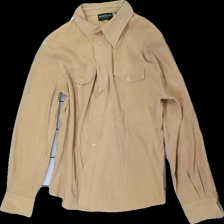
View: front
Type: Shirt
Category: Ladies
Brand: Not in the list
Brand text on label: Sinclair
Colors: Beige
Material: 100% Polyester
Cut: Regular
Size: 42
Season: All
Price range: 100-150
Recommended usage: Reuse